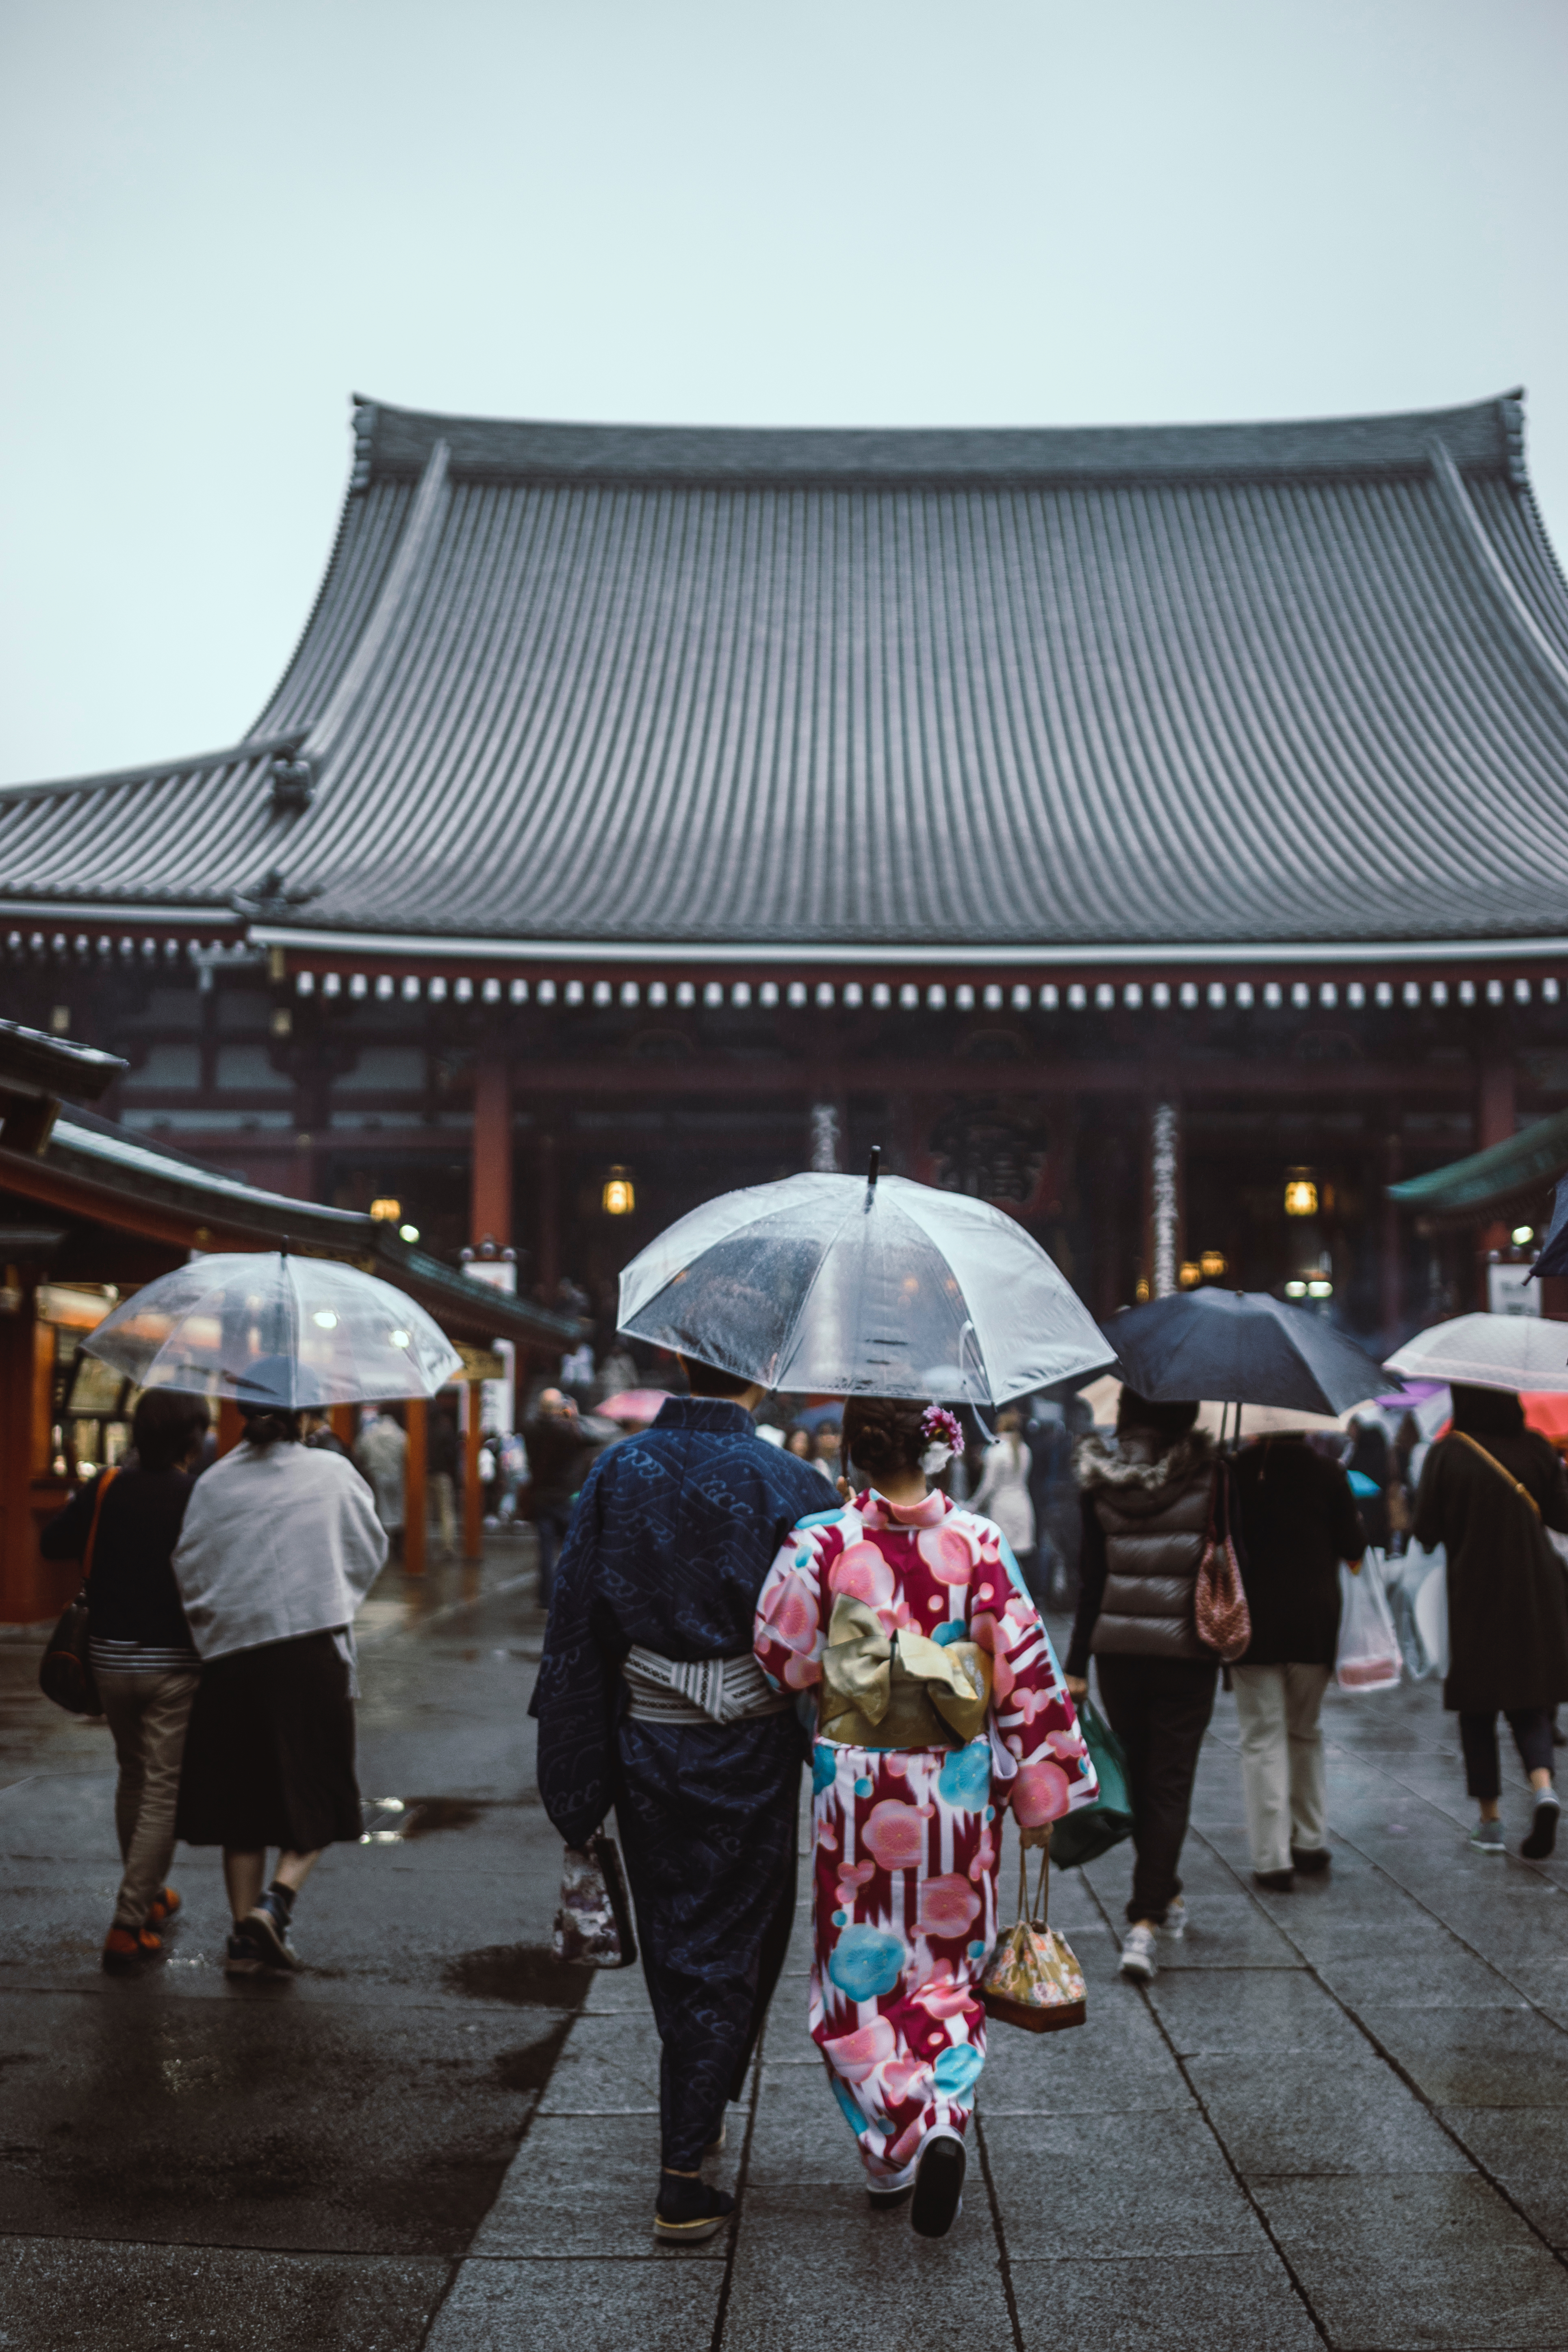
pedestrian, walking, people, city, crowd, travel, umbrella, market, temple, shrine